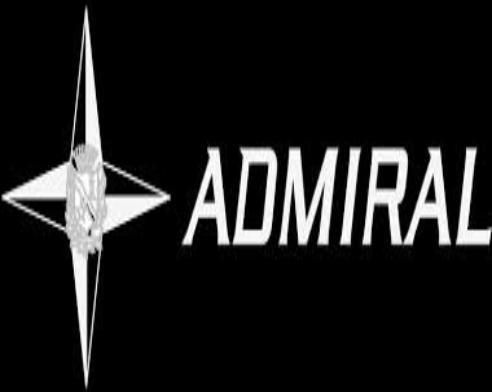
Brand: Admiral
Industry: Clothes